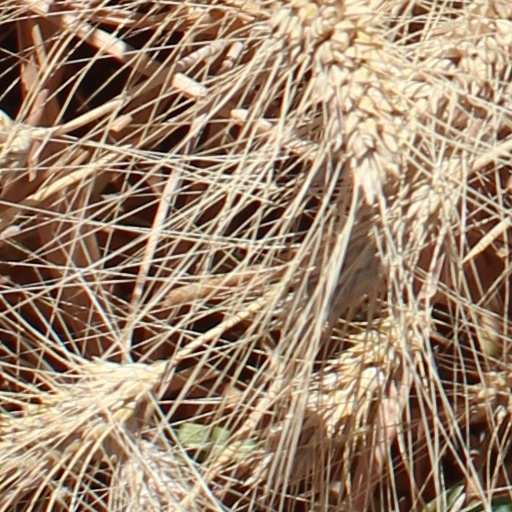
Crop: wheat